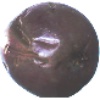
Label: Passion Fruit 1